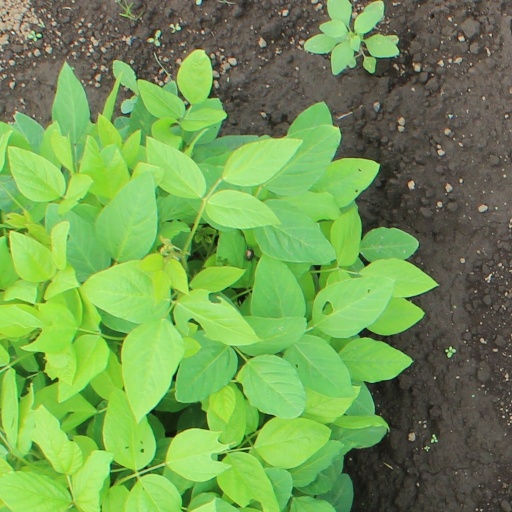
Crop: soybean